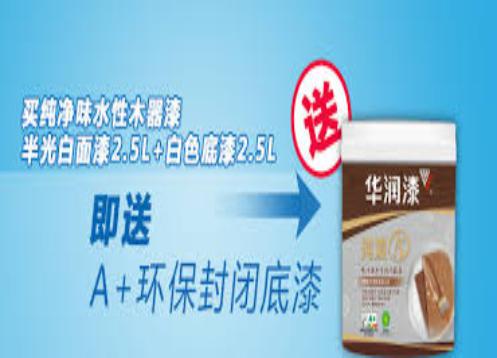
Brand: huarun
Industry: Others